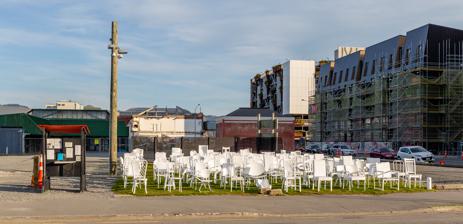
Country: New Zealand
Year built: 2012
Memorial in Christchurch, New Zealand 185 Empty Chairs at its second site at St Paul's Church, Christchurch, to where it moved in October 2012 185 empty chairs , also known as 185 white chairs or 185 empty white chairs or simply as 185 chairs , is an unofficial memorial for the 185 individuals who died in the 2011 Christchurch earthquake . Envisaged as a short-term installation made from chairs painted white, it became a major tourist attraction in Christchurch , New Zealand. Installed at the day of the earthquake's first anniversary, it preceded the official earthquake memorial—the Canterbury Earthquake National Memorial —by five years. As of 2017, there was a desire to turn the temporary installation into a permanent fixture. The memorial was closed and the chairs dispersed in April 2023. History Christchurch was struck by an earthquake on 22 February 2011 that killed 185 people. On the day of the earthquake's first memorial, local artist Peter Majendie arranged 185 empty chairs that he had painted white on the site of the demolished Oxford Terrace Baptist Church . The day after the installation, the local newspaper The Press reported that the artist's intention was for the memorial to stay for a week. The artist himself said later that he thought the chairs should stay for three weeks. Vincent's Chair with his Pipe Majendie's main inspiration for the installation came from paintings by Vincent van Gogh of empty chairs, representing their owners' different personalities. When he created his artwork, Majendie was aware of the Field of Empty Chairs as part of the Oklahoma City National Memorial , and the chairs in New York's Bryant Park . In October 2012, the installation moved a few hundred metres south to the site of the demolished St Paul's Church , as building activity was to start at the Baptist Church site. This second site is diagonally opposite the CTV Building site where 115 people died. It was then moved to the old St Luke's Anglican Church site on the corner of Kilmore and Manchester streets in 2021. When the winning design for the Canterbury Earthquake National Memorial was announced in May 2015, Majendie started considering the future of his temporary installation. He pondered the idea of having the chairs made into a permanent fixture. In January 2017, Majendie firmed up on the idea and proposed to turn the temporary installation into a permanent one by casting chairs in aluminium and having them powder-coated white. It was also necessary to find a new site, as the St Paul's Church site was designated by the government for the proposed Christchurch Stadium. Majendie favoured the CTV site for the installation. The placement at the CTV site was rejected by some of the relatives of the victims. The official earthquake memorial was unveiled on 22 February 2017, six years after the earthquake causing the 185 deaths, and five years after Majendie installed his installation. On 1 April 2023, the exhibition was closed when the artist invited people to take a chair home to disperse them around the city. Reception The American travel website TripAdvisor lists 185 empty chairs as the city's top landmark attraction (ahead of the Christchurch Gondola and the Cardboard Cathedral ), and puts it in fourth place across New Zealand. References